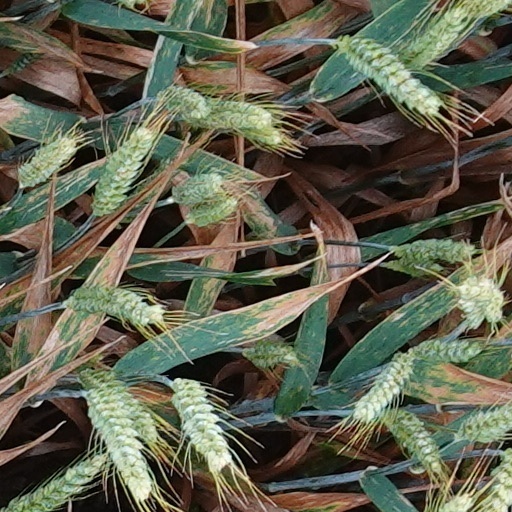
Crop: wheat